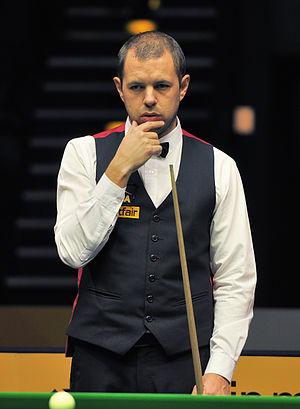
Barry Hawkins, né le 23 avril 1979 à Dartford, dans le Kent en Angleterre, est un joueur de snooker professionnel anglais.